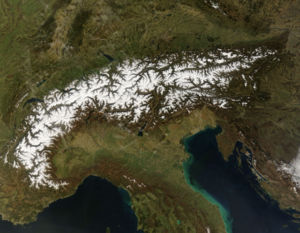
Fratelli d'Italia / Tekster
"""Il Canto degli Italiani"" er den italienske nationalsang. Det er bedst kendt blandt italienerne som ""Inno di Mameli"", efter tekstforfatteren, eller ""Fratelli d'Italia"", efter åbningslinjen. Sangen blev skrevet i efteråret 1847 af den tyveårige studerende og patriot Goffredo Mameli i Genova, i et miljø præget af patriotisme og arbejde for selvstændighed og løsrivelse fra Østrig-Ungarn. To måneder senere blev digtet sat til musik i Torino af Michele Novaro, som også var fra Genova. Sangen blev udbredt under den efterfølgende italienske samlingstid kendt som Risorgimento og i de efterfølgedende årtier. Efter at Italien blev samlet i 1861 valgte landet dog ""Marcia Reale"" som nationalsang. Dette var en sang komponeret for kongehuset Savoyen i 1831 efter ordre fra kong Karl Albert af Sardinien-Piemont. Da Italien blev en republik efter 2. verdenskrig den 12. oktober 1946, blev ""Il Canto degli Italiani"" taget i brug som landets nye nationalsag. Dette var oprindeligt tænkt som en midlertidig sang, men valget blev først gjort officielt ved lov den 23. november 2012."